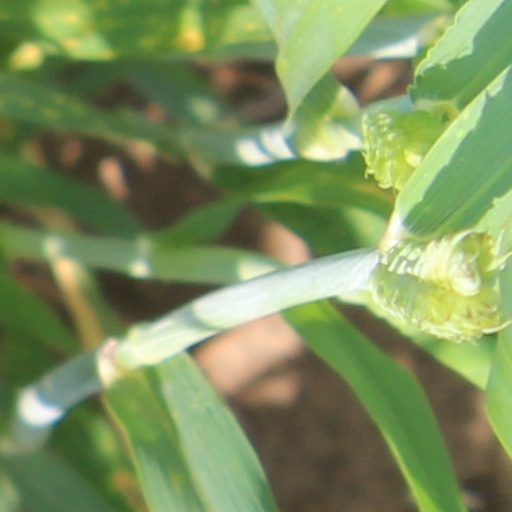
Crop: wheat